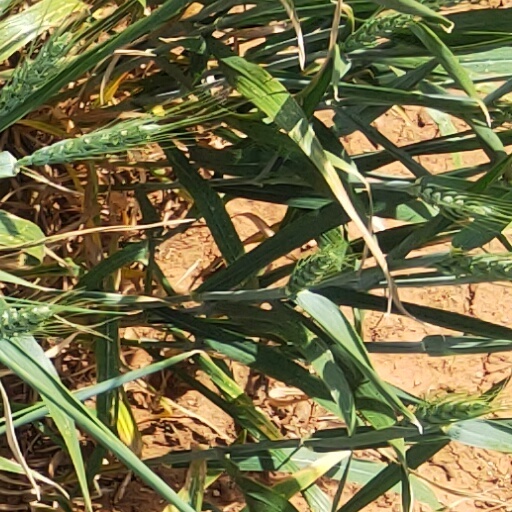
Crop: wheat